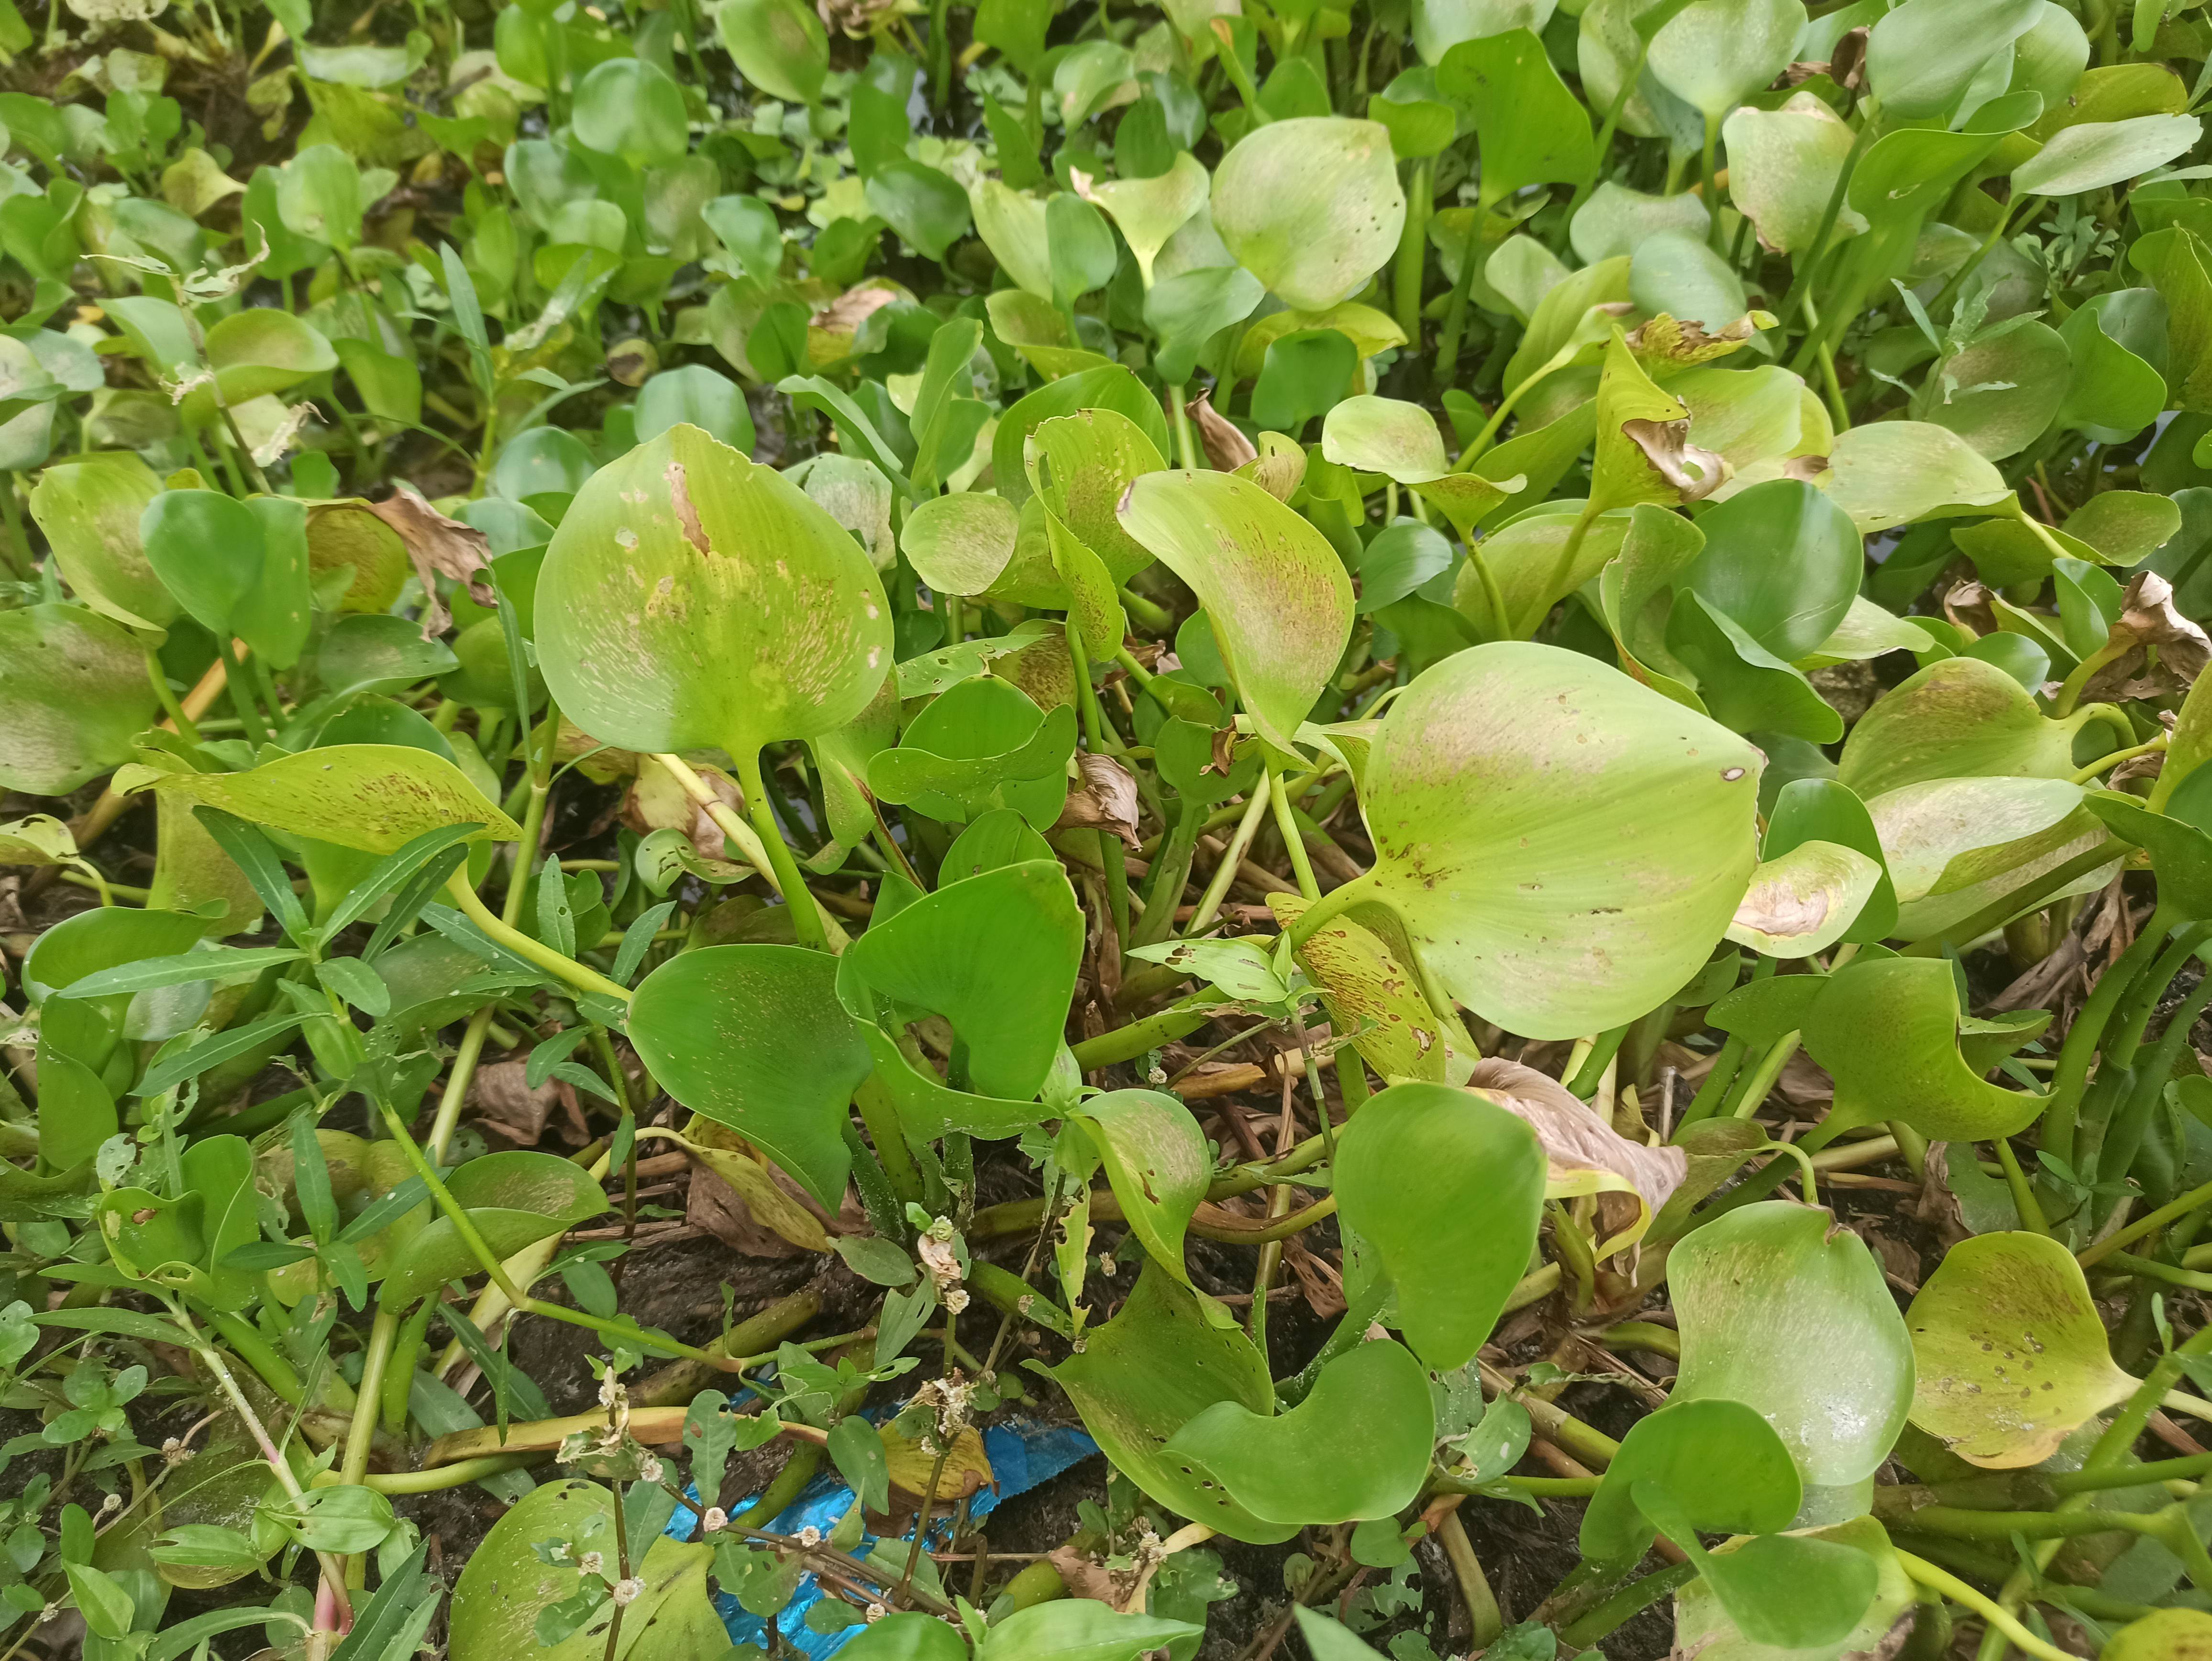
Species: Common Water Hyacinth (Eichornia crassipes)